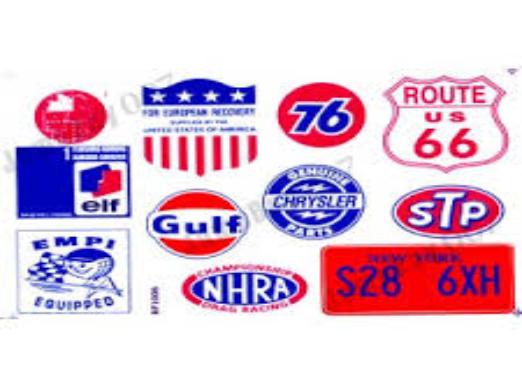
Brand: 76
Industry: Clothes